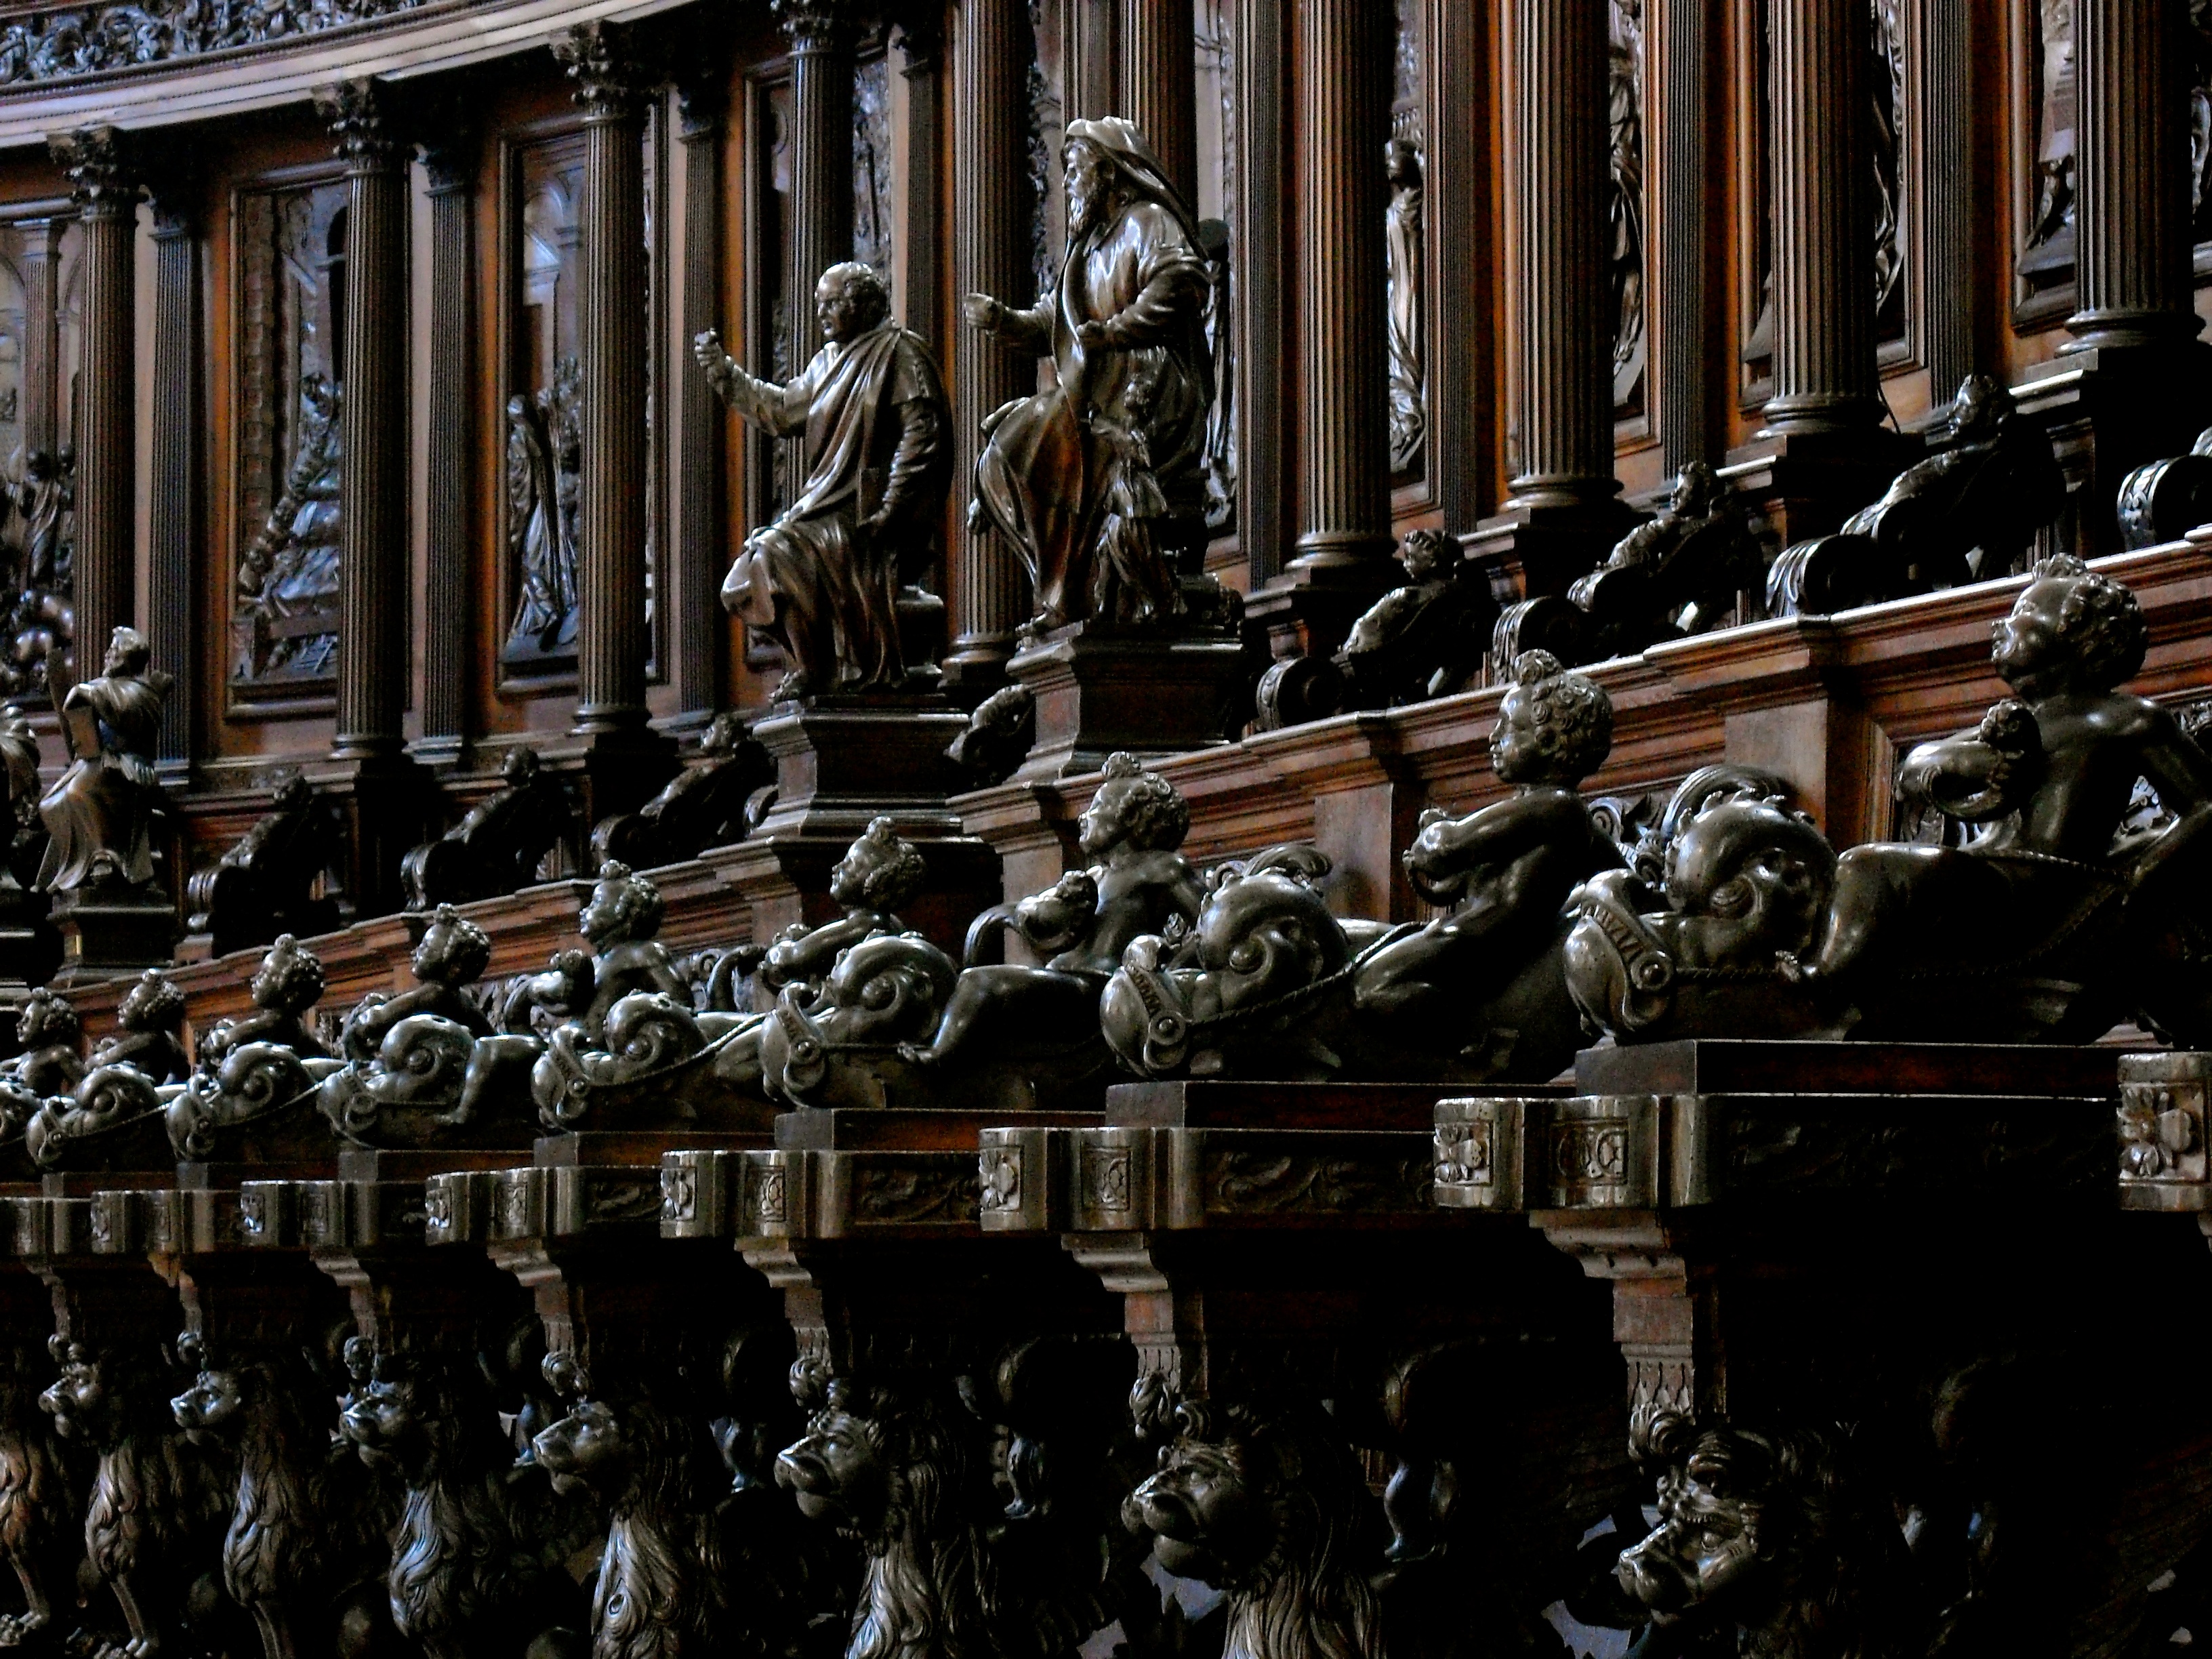
crowd, orchestra